Evolutionary arms race

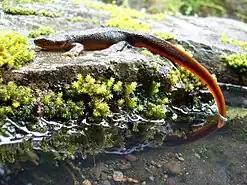
Rough-skinned newt

Rough-skinned newts have skin glands that contain a powerful nerve poison, tetrodotoxin, as an anti-predator adaptation. Throughout much of the newt's range, the common garter snake is resistant to the toxin. While in principle the toxin binds to a tube-shaped protein that acts as a sodium channel in the snake's nerve cells, a mutation in several snake populations configures the protein in such a way as to hamper or prevent binding of the toxin, conferring resistance. In turn, resistance creates a selective pressure that favors newts that produce more toxin. That in its turn imposes a selective pressure favoring snakes with mutations conferring even greater resistance. This evolutionary arms race has resulted in the newts producing levels of toxin far in excess of that needed to kill any other predator.